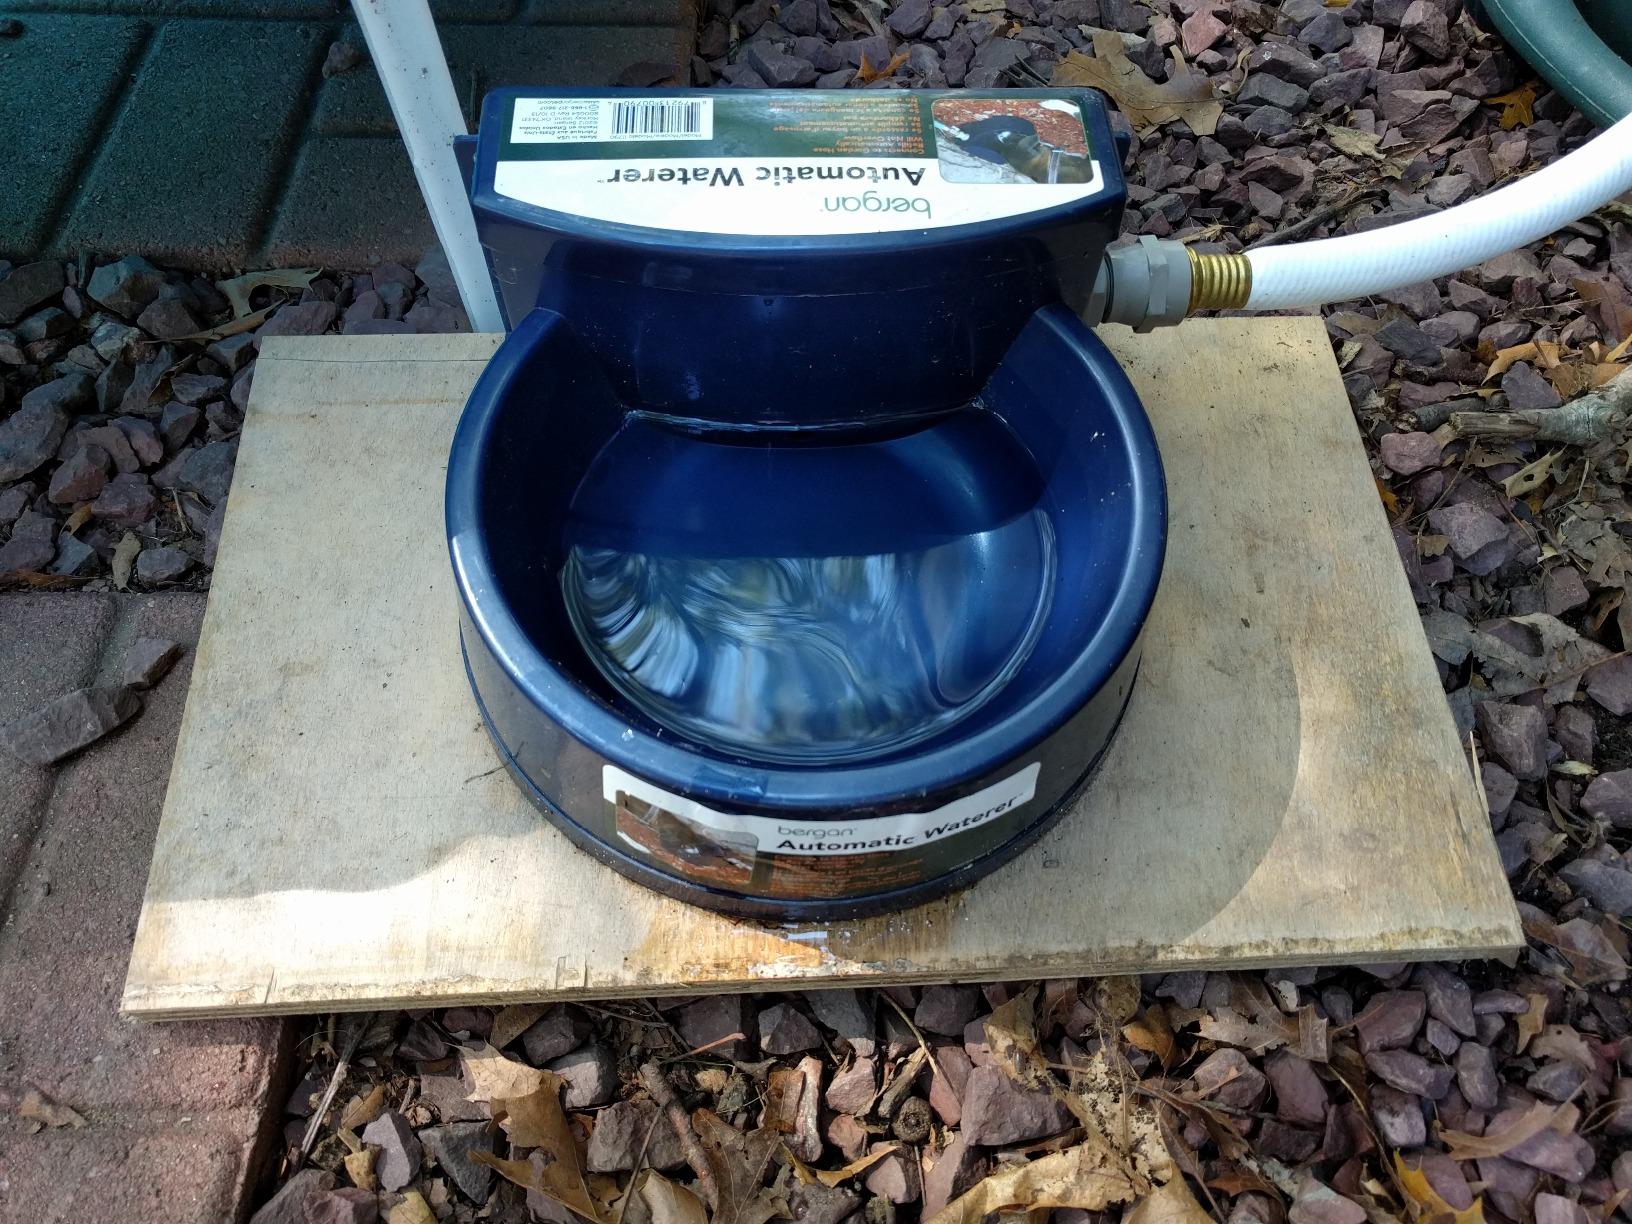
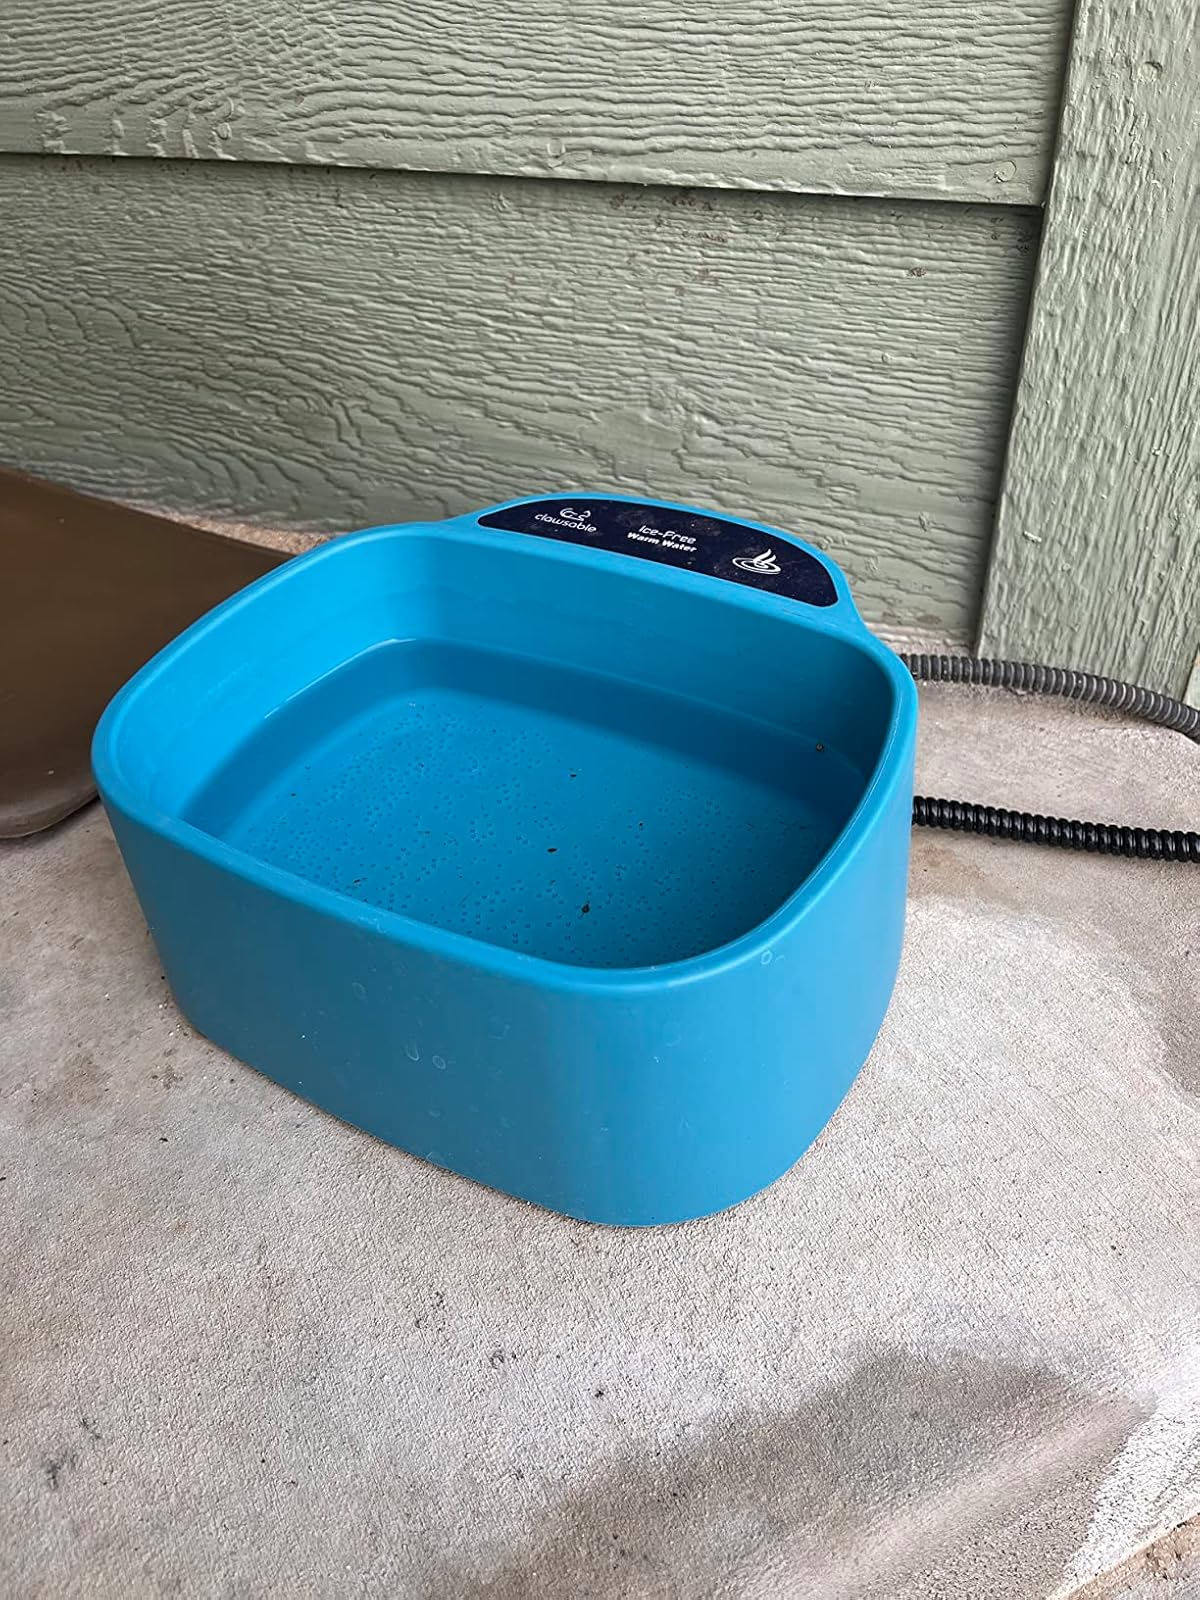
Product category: items_bowl
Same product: no